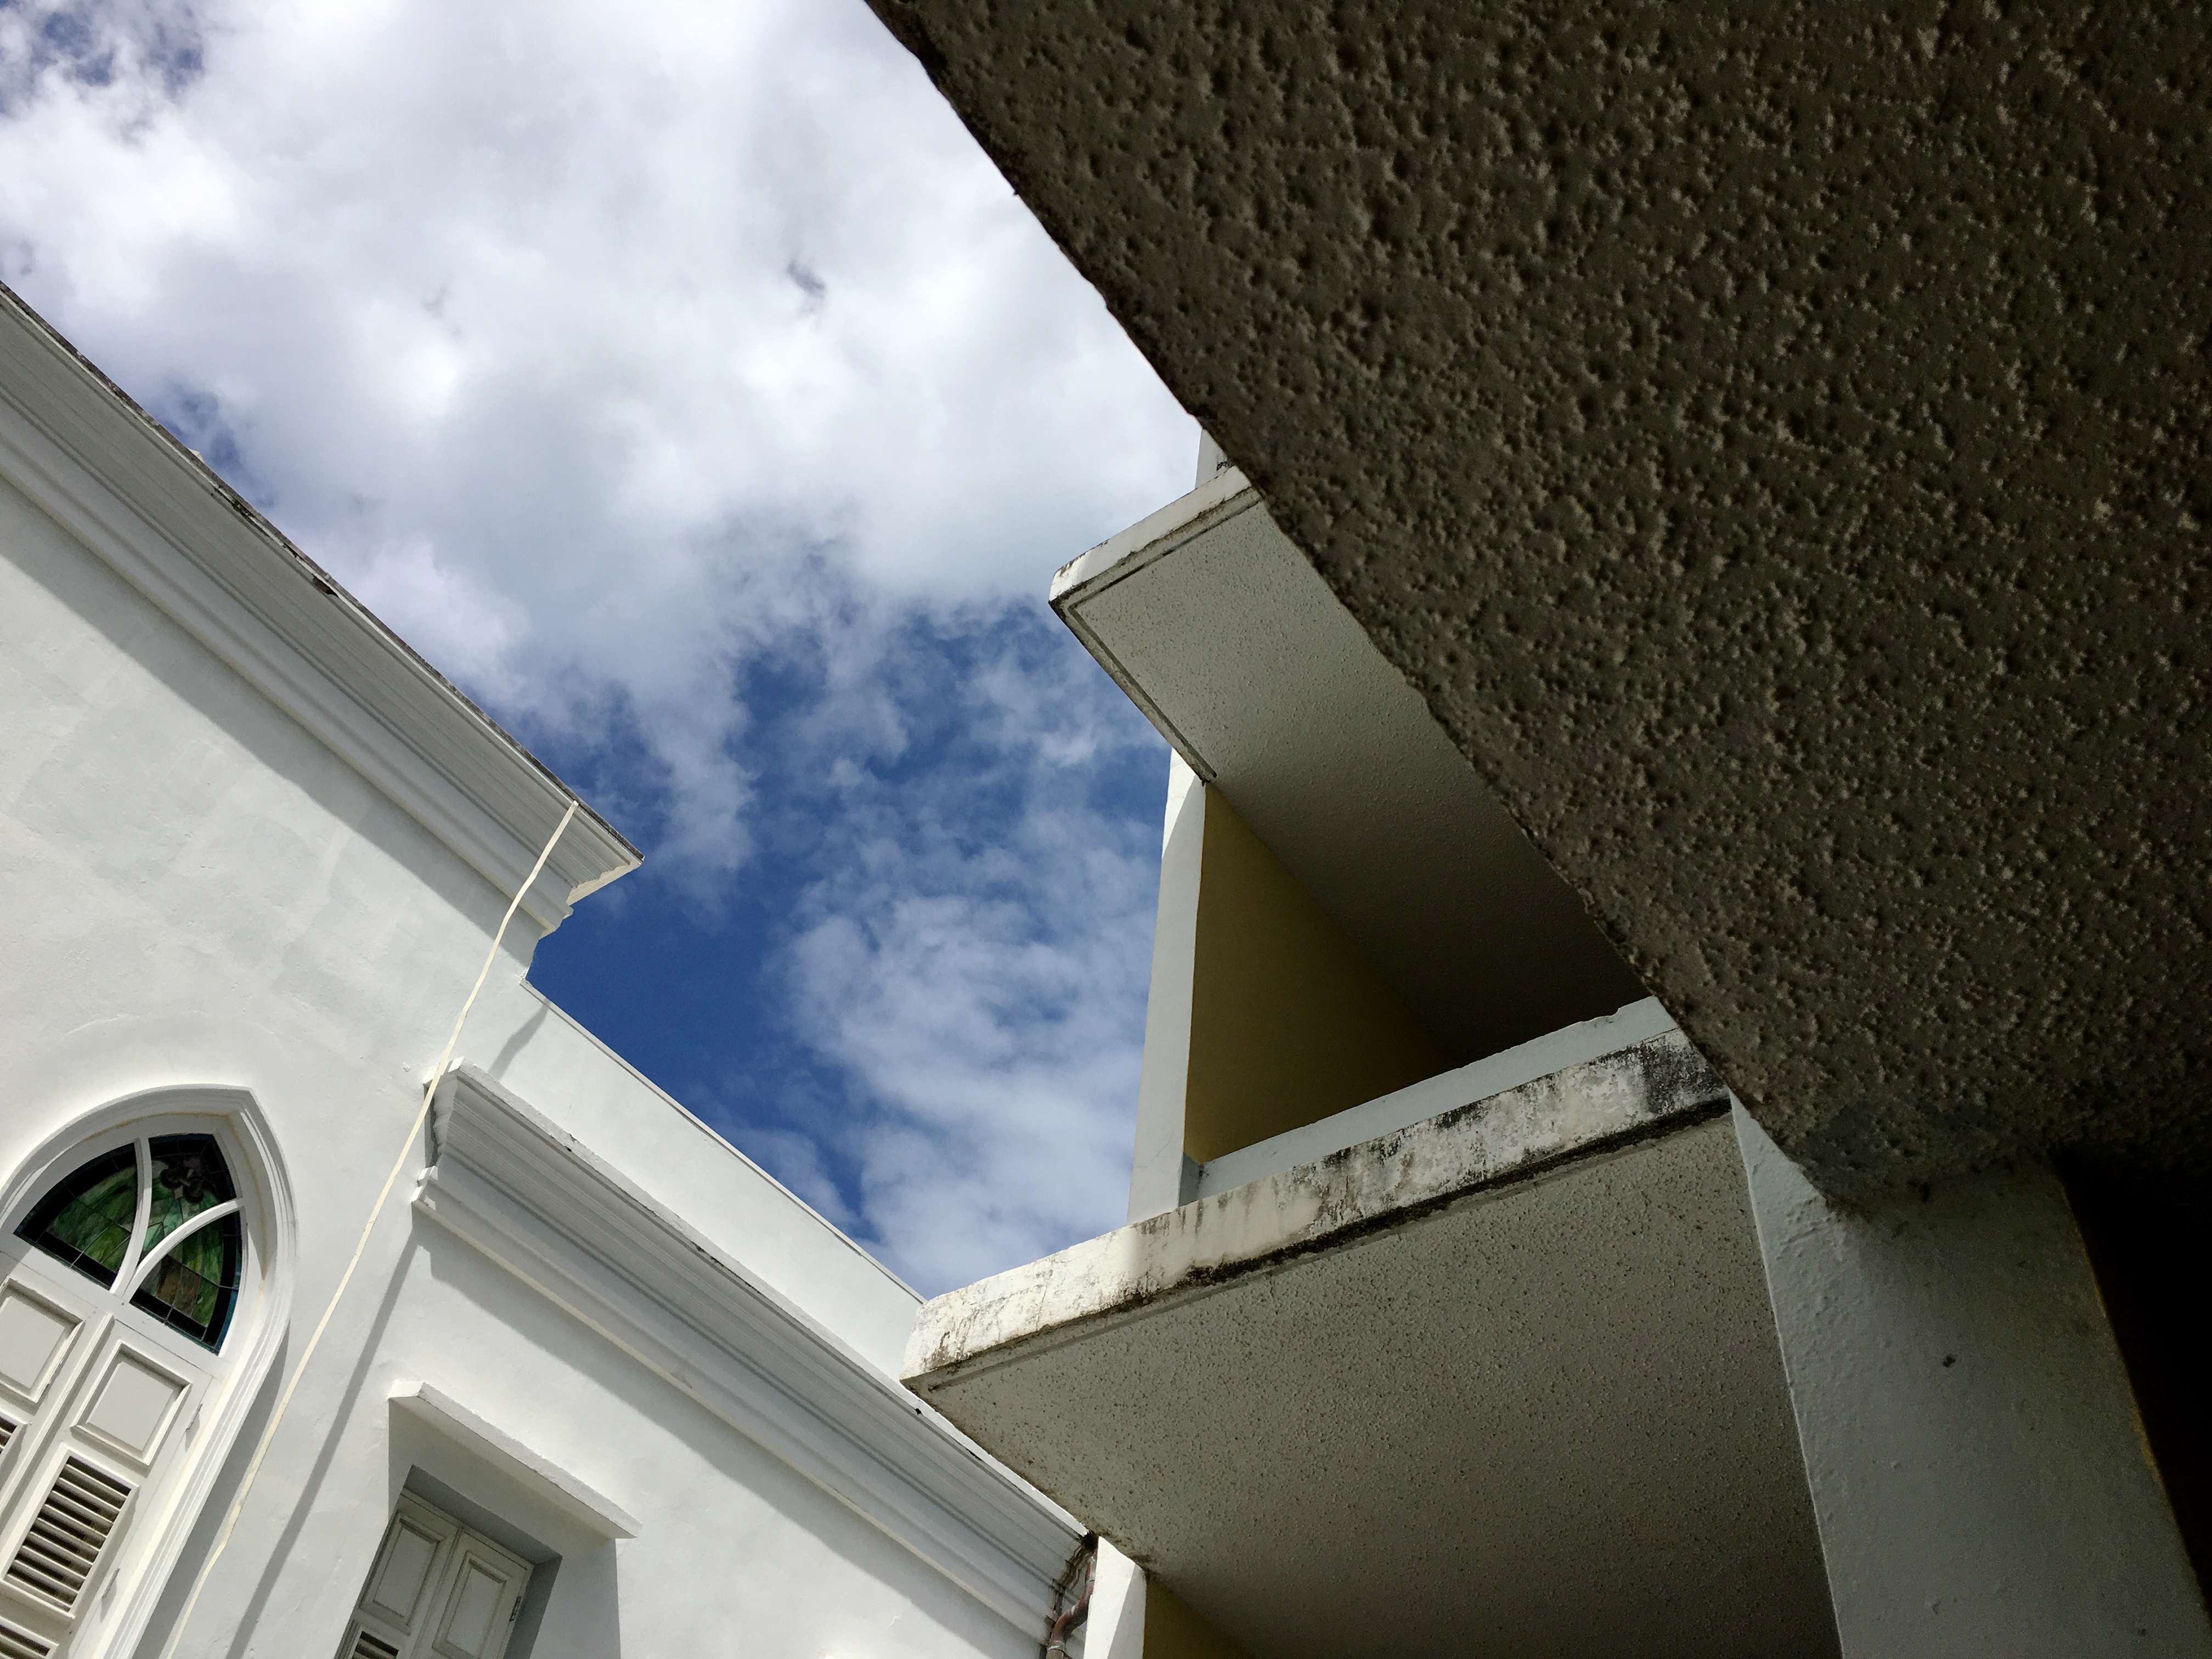
architecture, sky, sunset, white, house, window, roof, wall, facade, blue, lighting, daylighting